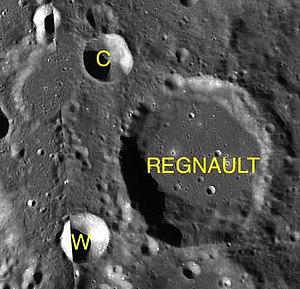
Regnault est un cratère d'impact lunaire situé au nord-ouest de la face visible de la Lune. Il se trouve au nord du cratère Galvani, à l'ouest du cratère Xenophanes et à l'ouest immédiat du cratère Volta dont il est en partie inclus dans sa partie occidentale. Étant situé à la limite occidentale de la face visible de la Lune, Il est vu à un angle très oblique, ce qui limite le détail qui peut être aperçu. La visibilité de ce cratère est également affectée par la libration de la Lune. Comme le bord oriental du cratère Regnault se trouve en face de la bordure du cratère Volta, cette bordure est un peu moins importante que pour la moitié ouest. Le bord n'a pas été fortement érodé, même si un petit craterlet se trouve en face de la bordure nord.